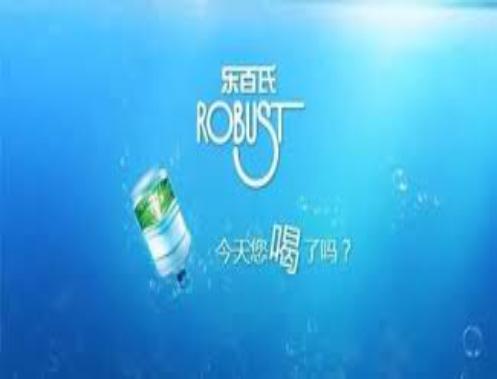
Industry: Food